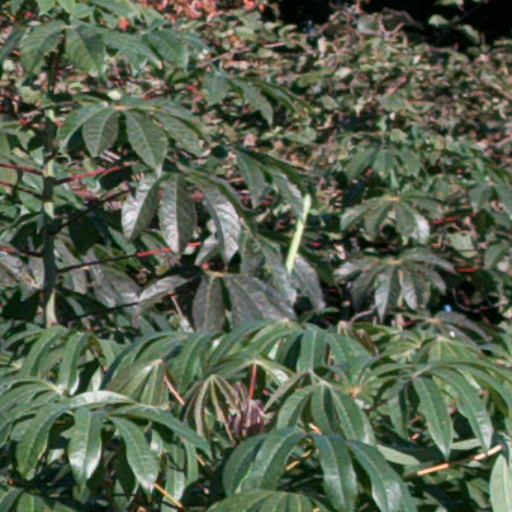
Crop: cassava